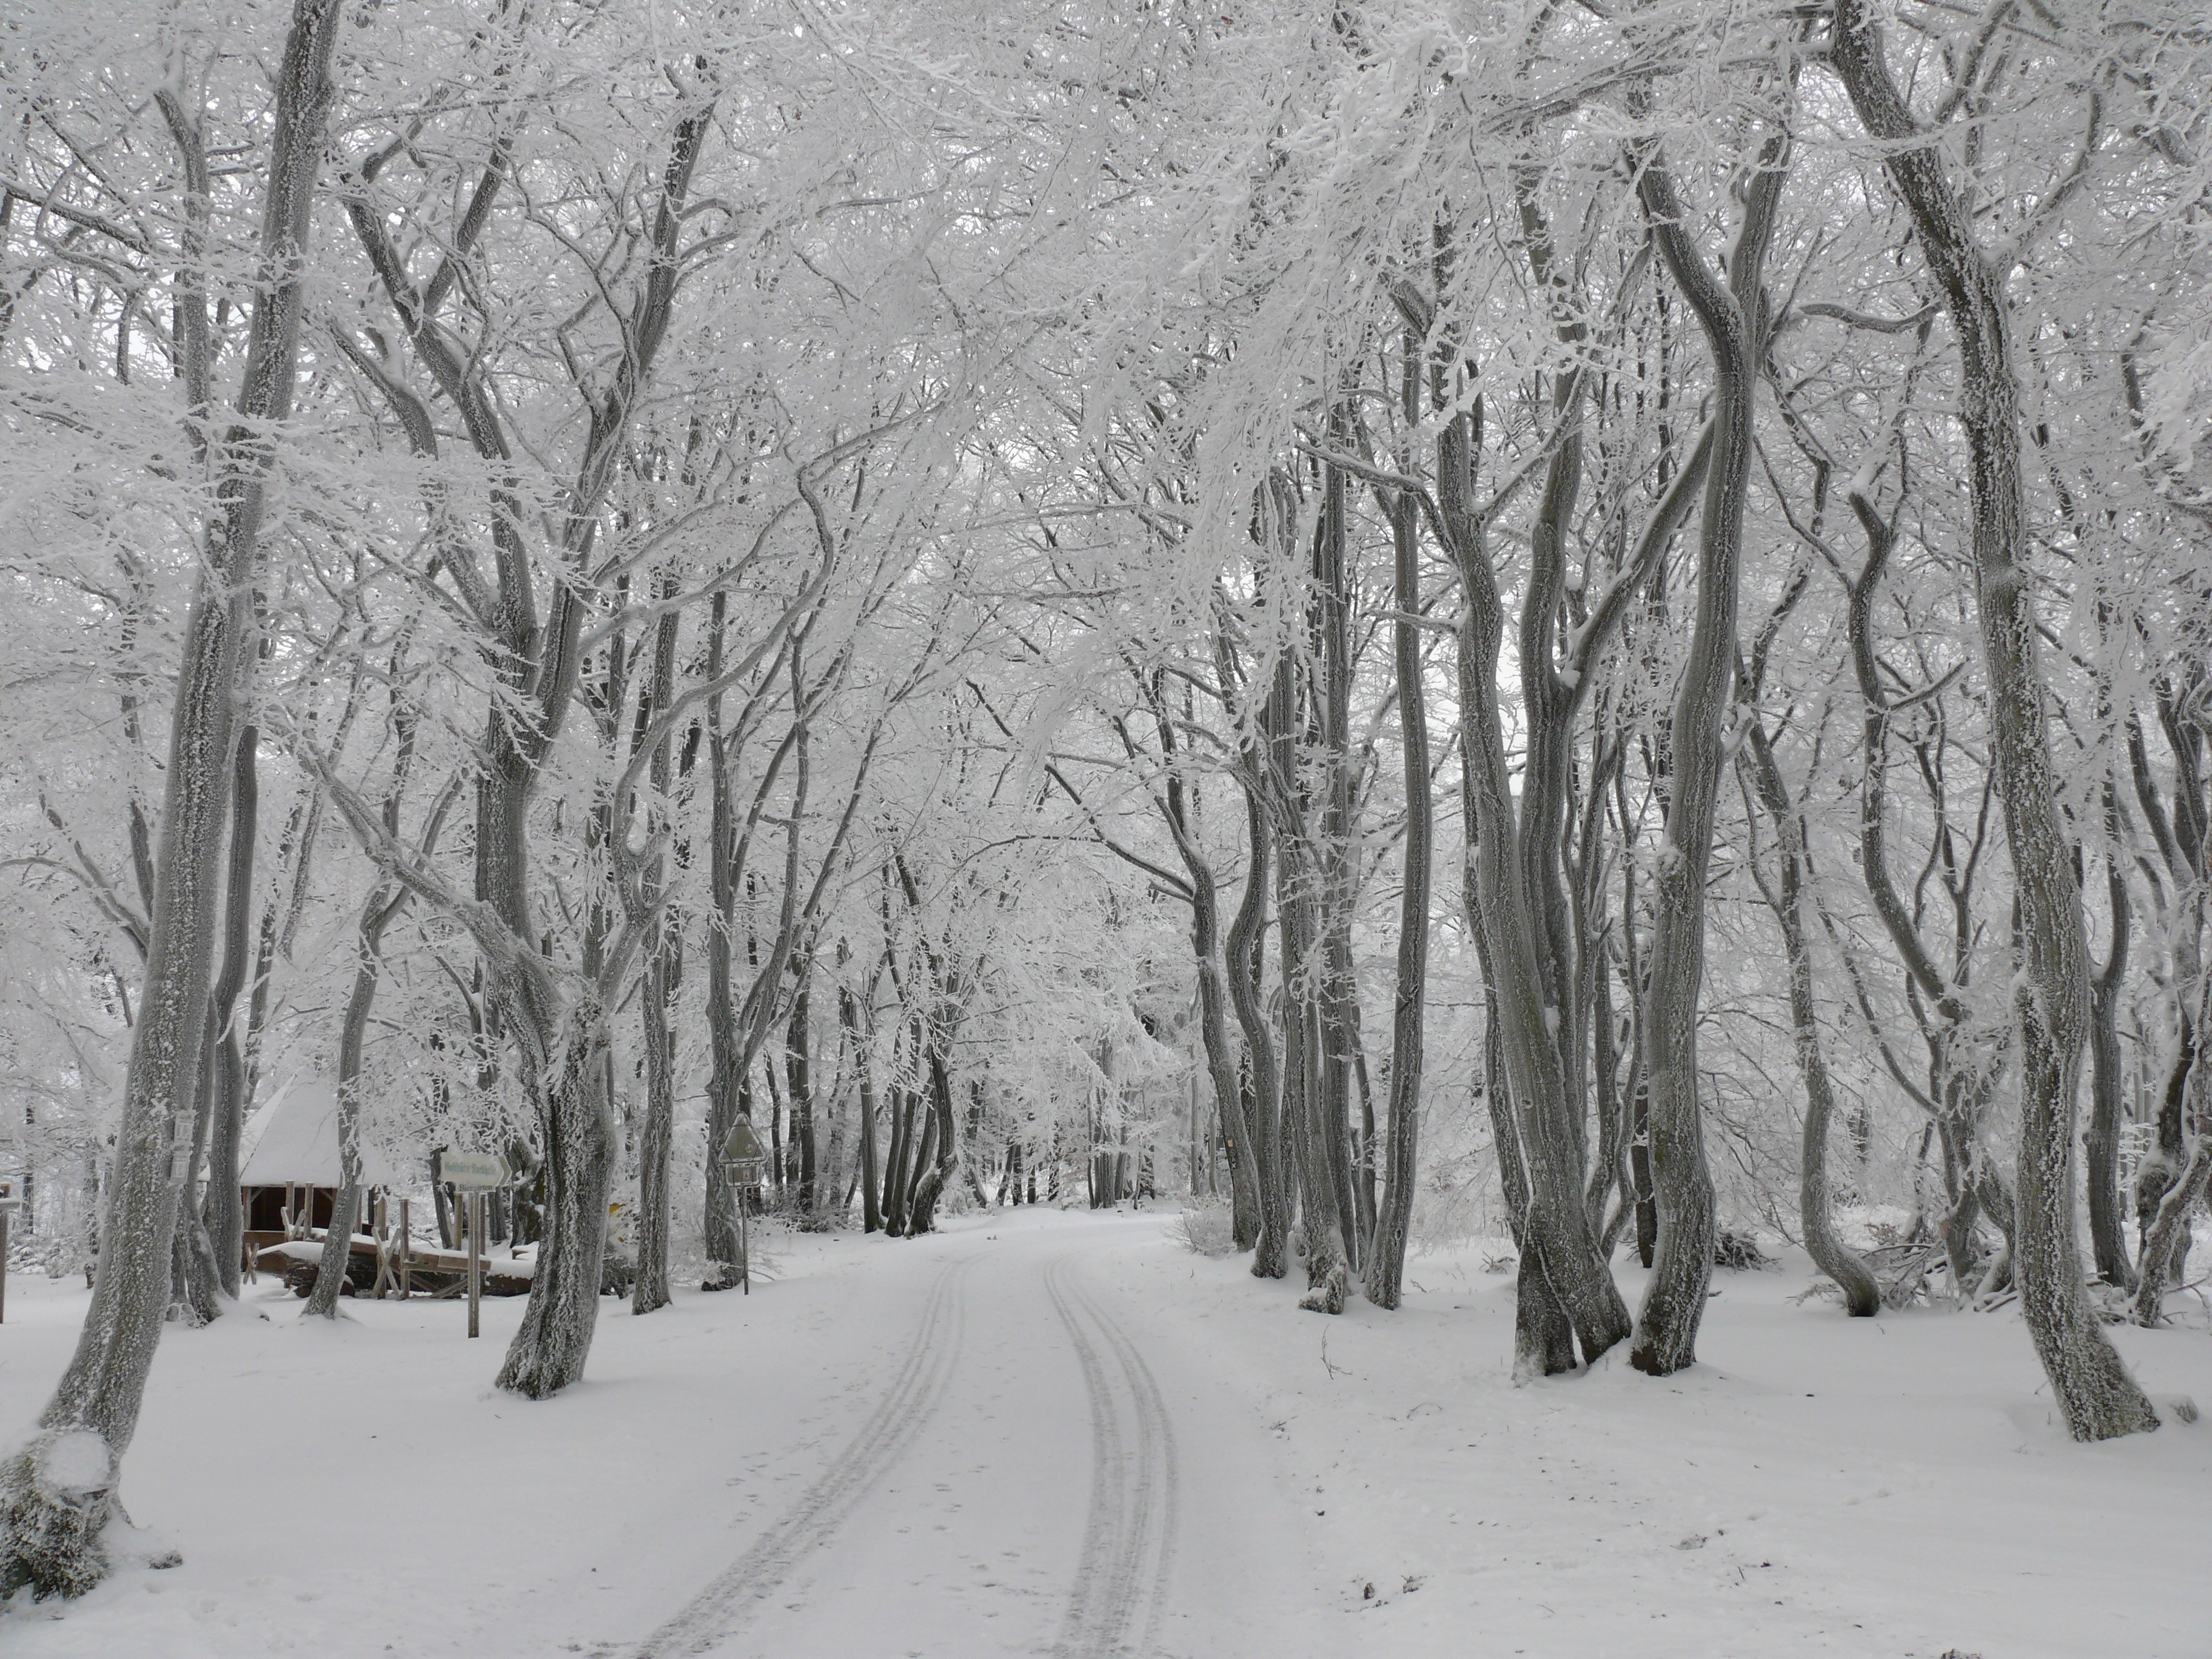
tree, nature, forest, branch, snow, winter, black and white, frost, weather, monochrome, season, blizzard, winter forest, freezing, monochrome photography, woody plant, winter storm, rain and snow mixed